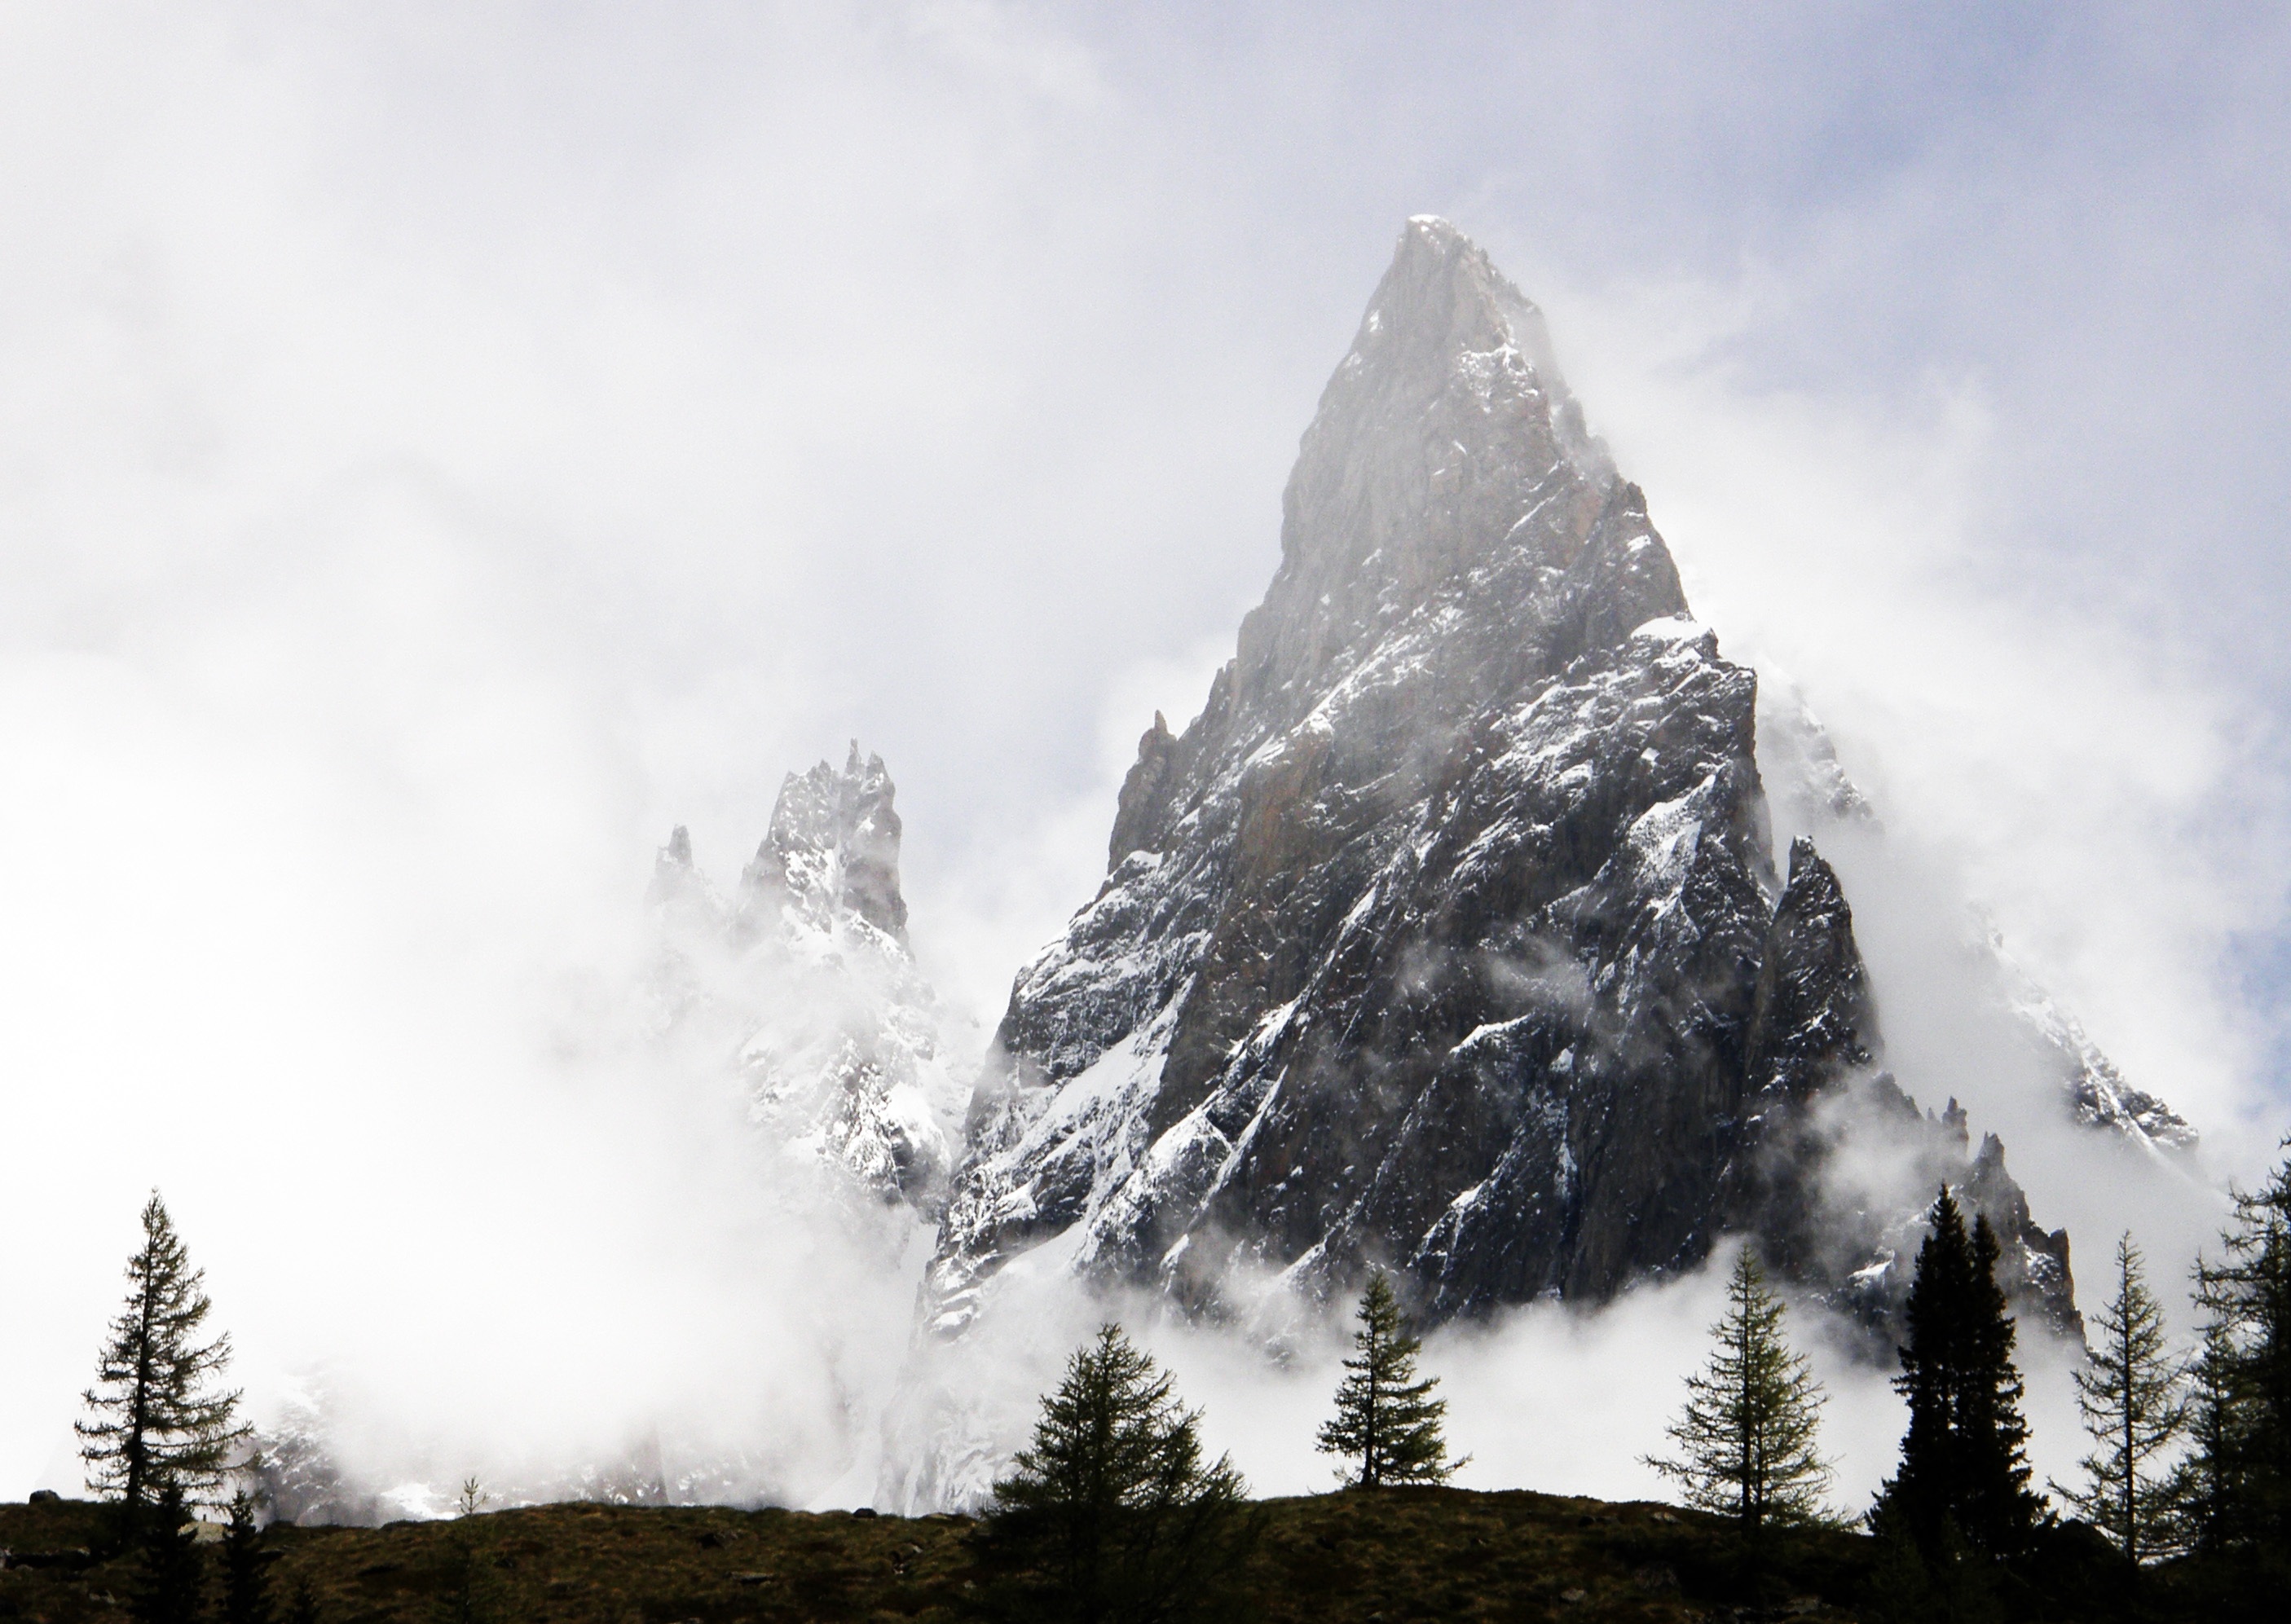
landscape, tree, nature, wilderness, mountain, snow, winter, cloud, mountain range, weather, italy, ridge, summit, alps, plateau, landform, geographical feature, atmospheric phenomenon, mountainous landforms, geological phenomenon